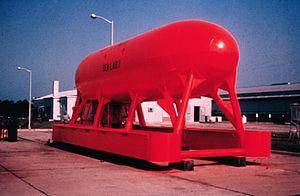
Le programme SEALAB est un programme expérimental d'habitats sous-marins mis au point par la Marine des États-Unis dans les années 1960 pour prouver la viabilité de la plongée en saturation et de la capacité humaine à vivre en isolement pendant de longues périodes de temps.